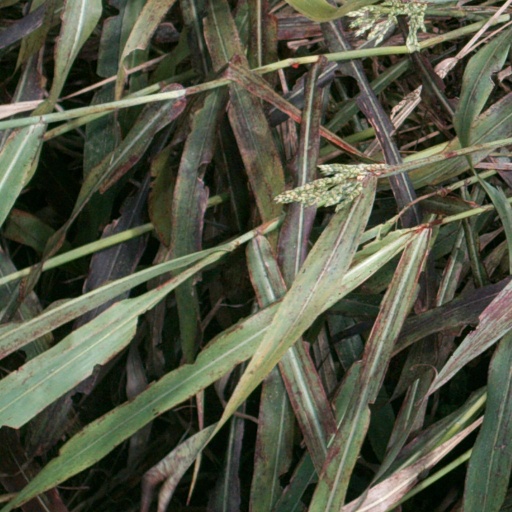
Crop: sorghum